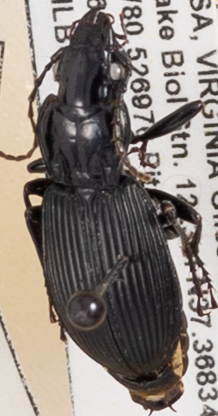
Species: Pterostichus lachrymosus
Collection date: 2022-09-06
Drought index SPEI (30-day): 0.612
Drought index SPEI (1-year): -0.842
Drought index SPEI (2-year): -0.3